Juraynah

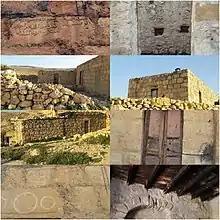
House of Sheikh Abdullah Daibes Shawabkeh in 1932

Upon delving into the village's internal structure, elders recall that the first houses erected in Juraynah belonged to Sheikh Darweesh Suleiman Al-diabat Al-Shawabkeh (الشيخ درويش سليمان الذيابات الشوابكة) and Sheikh Suleiman Daibes Al-Shawabkeh (الشيخ سليمان دعيبس الشوابكة). These initial homes were constructed from rough stone, setting the precedent for subsequent dwellings. As construction progressed, most houses were crafted from mud, dirt, and straw, with some adorned with plaster finishes. The architectural style often incorporated the arches system, and skilled Druze builders were instrumental in constructing the stone houses. Roofs were typically fashioned from mud and reed.